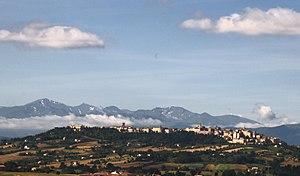
Treia est une commune italienne d'environ 9 210 habitants, située dans la province de Macerata, dans la région Marches, en Italie centrale.
L'association I Borghi più belli d'Italia est née en mars 2001 sous l'impulsion de Conseil du tourisme de l'ANCI.